Luna Park, Schenectady

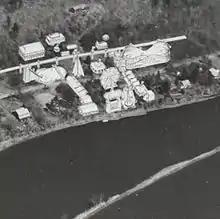
Aerial view of Rexford, NY showing the location of the Luna Park amusement park

Luna Park was one of several names for an amusement park that existed in Rexford, New York, near Schenectady, from 1901 to 1933. In addition to Luna Park (the name given by developer/entrepreneur Frederick Ingersoll when he added rides and assumed control of Rexford Park in 1906), it was also known as Dolle's Park (named after Fred Dolle, who bought the park from Ingersoll in 1912), Colonnade Park, Palisades Park, and (again) Rexford Park (in 1916) before the rides were dismantled in 1933. Constructed around the Grand View Hotel (built and opened by Jacob Rupert in 1901), the park was similar to Ingersoll's other Luna Parks in which it was a trolley park with roller coasters, picnic pavilions, carousels, a fun house, a roller rink, a concert shell, a dance hall, a midway, a Whip, and a shoot-the-chutes ride which presented itself at the park entrance adjacent to a station of the Van Vranken electric trolley line. Roughly seven decades before the Skycoaster rides that now dot various United States amusement parks, Luna/Rexford Park featured an aerial swing ride.